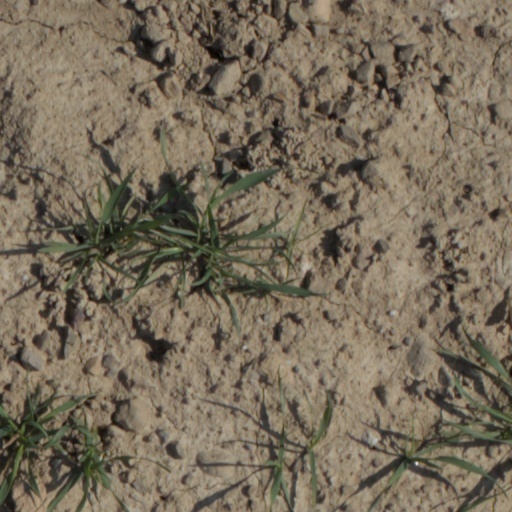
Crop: wheat